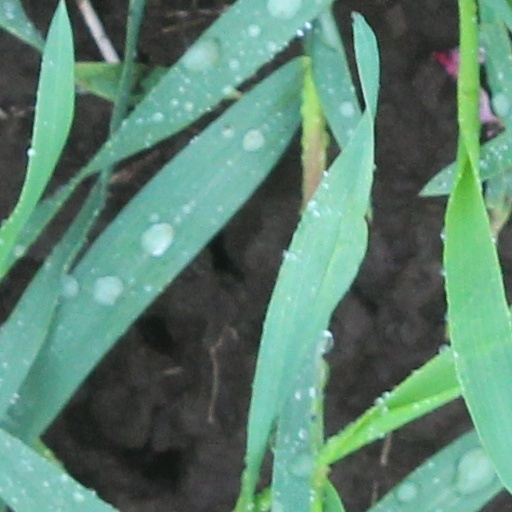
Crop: wheat